Homestead strike

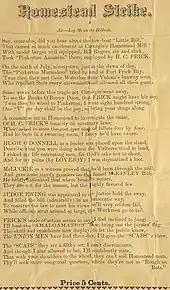

The Amalgamated Association of Iron and Steel Workers (AA) was an American labor union formed in 1876. It was a craft union representing skilled iron and steelworkers.